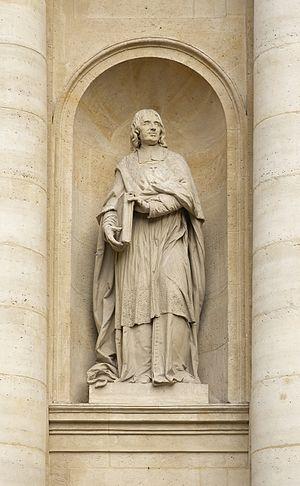
Statue de Jacques-Bénigne Bossuet par Louis-Ernest Barrias (1841-1905). Façade de la chapelle de la Sorbonne, Paris.
La chapelle Sainte Ursule de la Sorbonne ou plus simplement chapelle de la Sorbonne est un édifice religieux enclavé dans le complexe monumental de la Sorbonne, dans le quartier latin dans le 5ᵉ arrondissement de Paris. Elle constituait la chapelle privée du collège de Sorbonne puis des facultés universitaires de Paris au XIXᵉ siècle. La chapelle actuelle a été reconstruite au XVIIᵉ siècle par le cardinal de Richelieu dont elle fut également le mausolée.